Udayagiri Caves

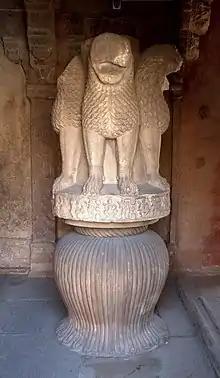
Another lion capital from Udayagiri, on the model of the Pillars of Ashoka. Gupta period. Gwalior Fort Archaeological Museum.

The Udayagiri Caves were first studied in depth and reported by Alexander Cunningham in the 1870s. His site and iconography-related report appeared in Volume 10 of "Tour Reports" published by the Archaeological Survey of India, while the inscriptions and drawings of the Lion Capital at the site appeared in Volume 1 of the "Corpus Inscriptionum Indicum". His comments that Udayagiri is an exclusively Hinduism and Jainism-related site, it being close to the Buddhist site of Sanchi and the Bhagavata-related Heliodorus pillar, and his dating parts of the site to between 2nd century BCE and early 5th century CE brought it to scholarly attention.